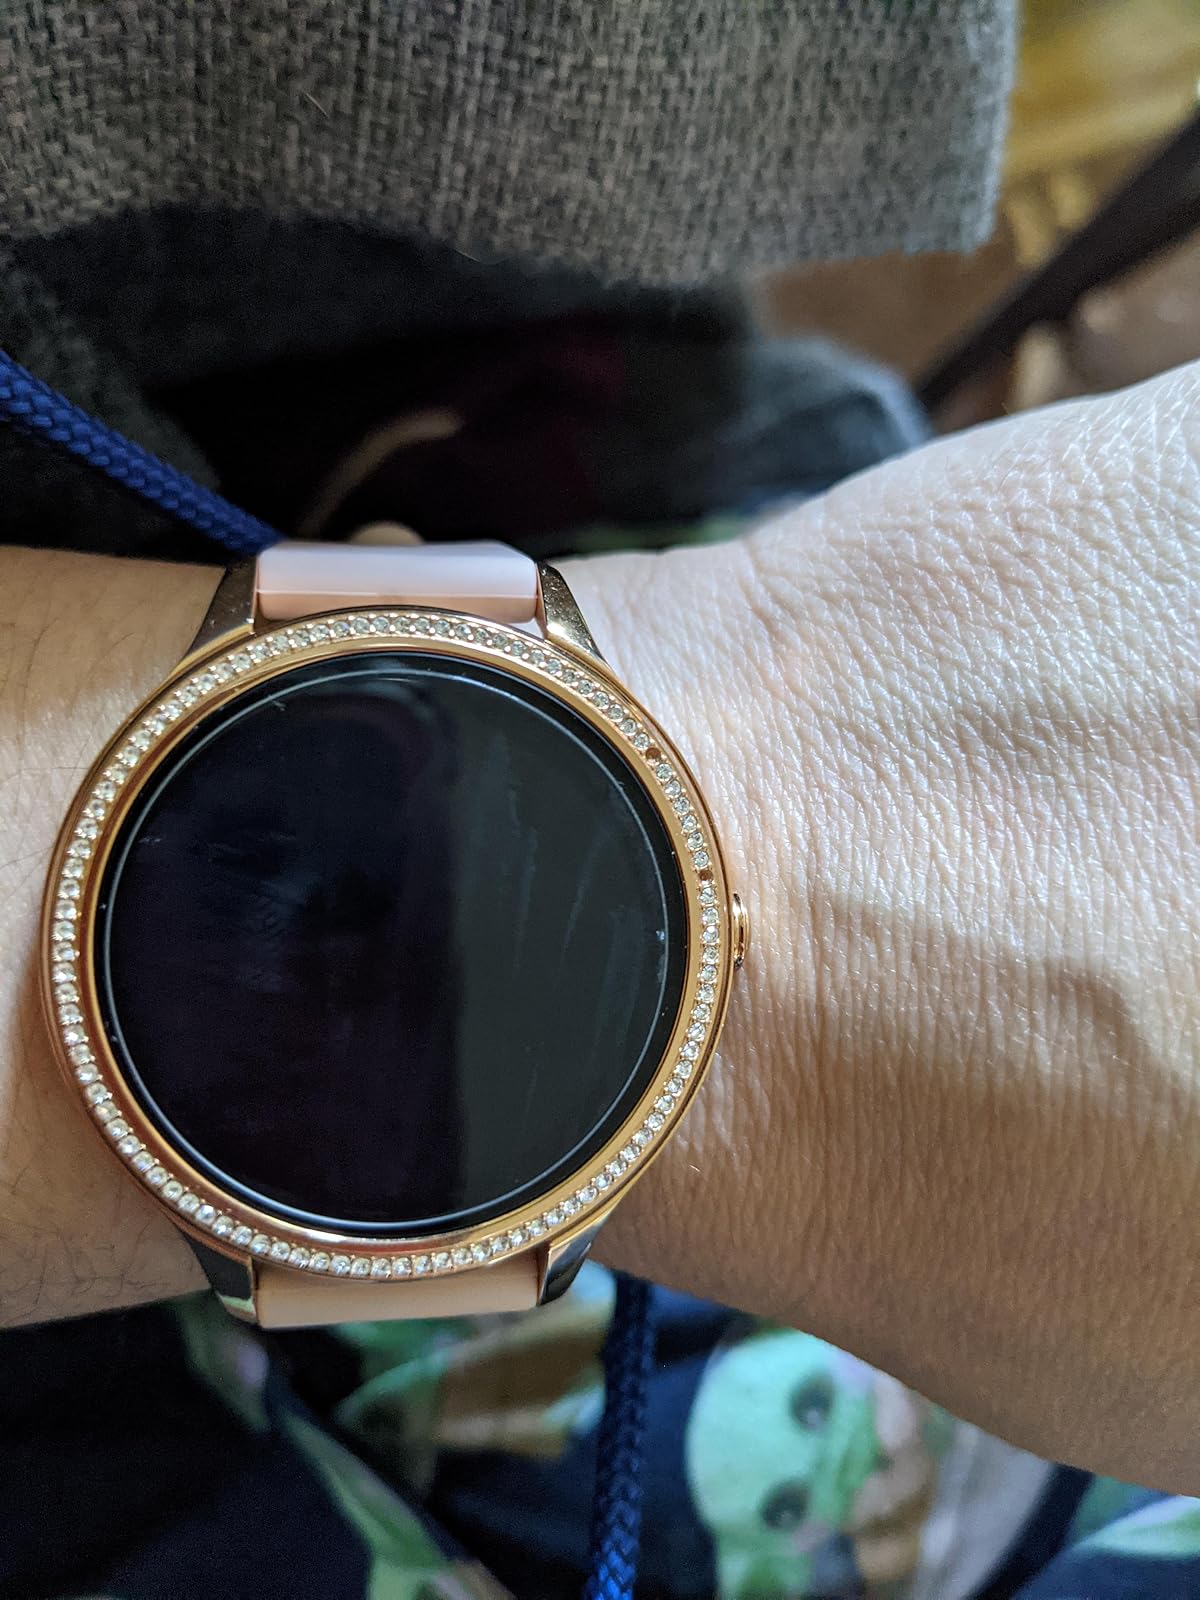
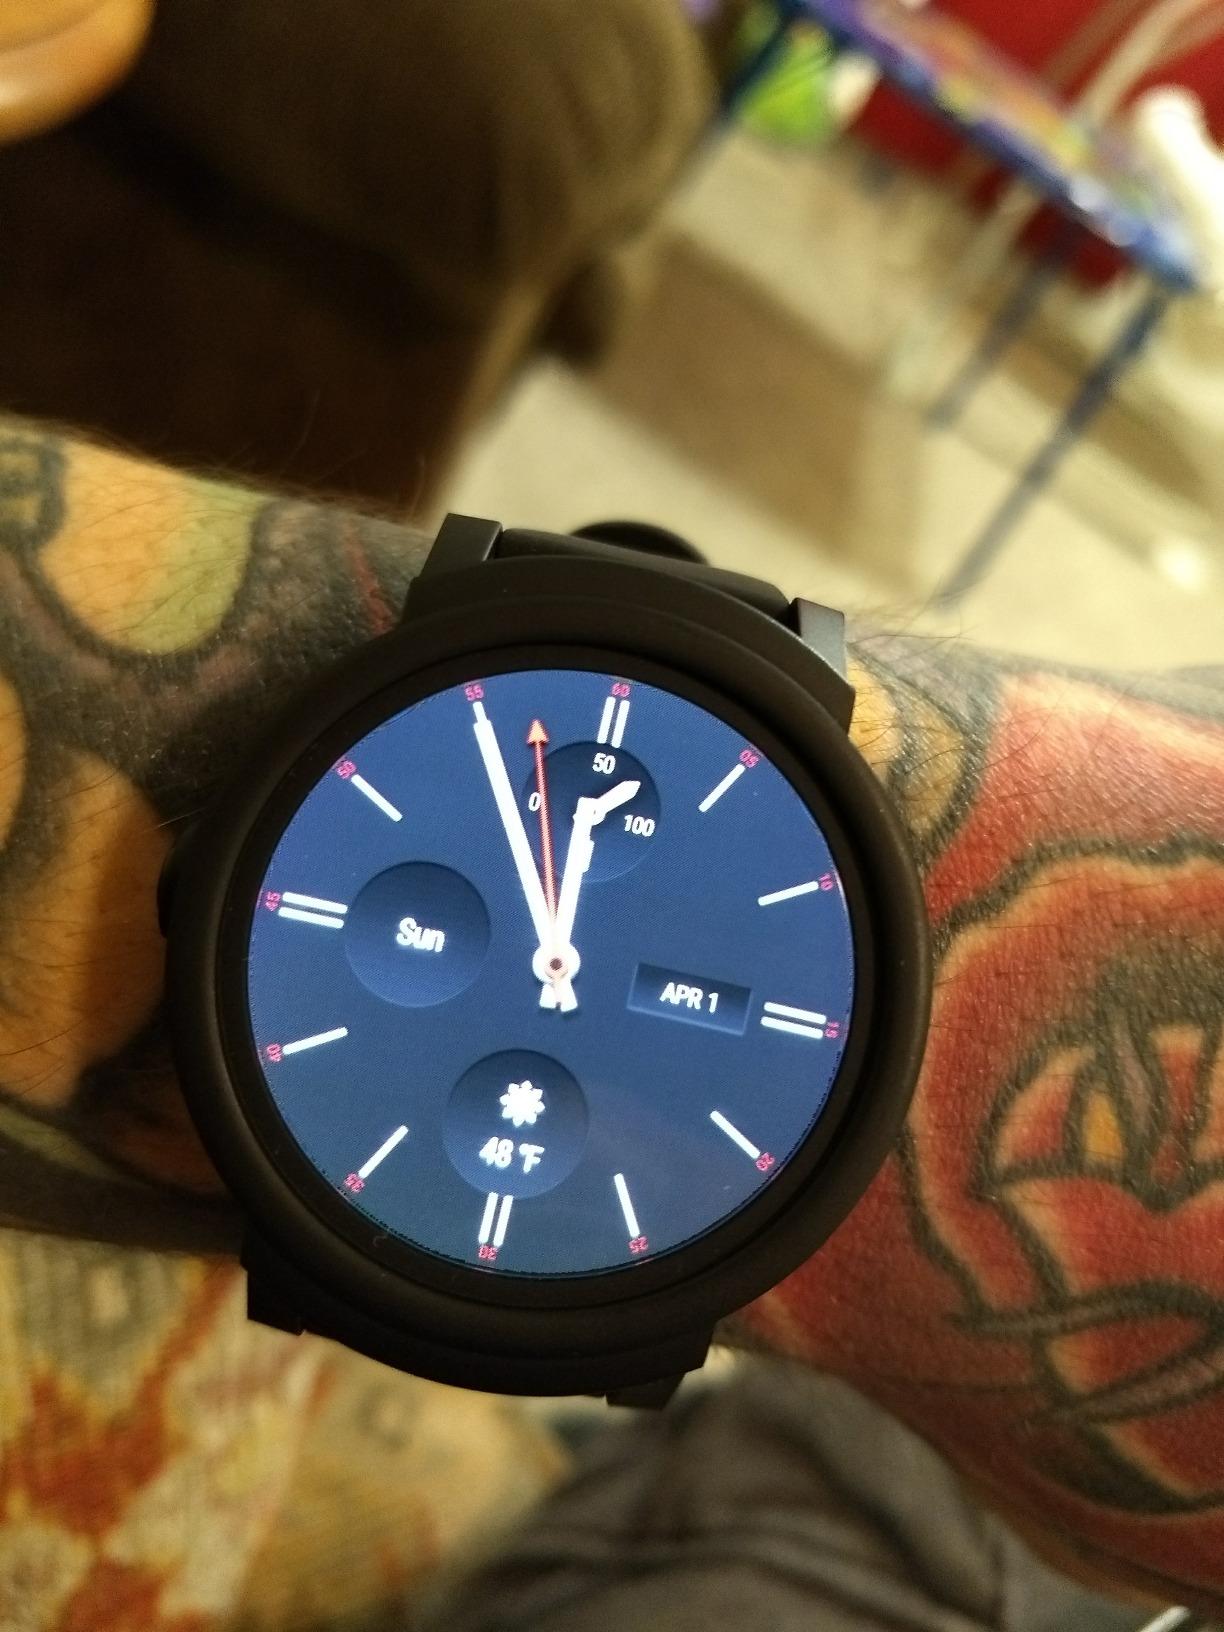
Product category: smartwatch
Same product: no